Grant Road (South Mumbai, India)

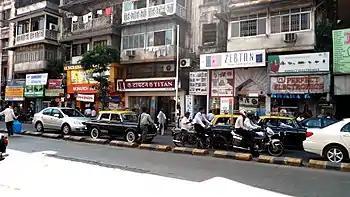
Lamington Road, the busiest electronic street of the city of Bombay

Grant Road had a number of theatres until 2004, namely the Novelty Cinema (now apartments), Super Cinema, Apsara, Jamuna, Minerva, Royal Talkies, New Roshan Talkies, Nishat Cinema, Naaz Cinema, Imperial Cinema, Krishna Cinema, Alfred Theatre and Shalimar Cinema.